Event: Nepal Earthquake
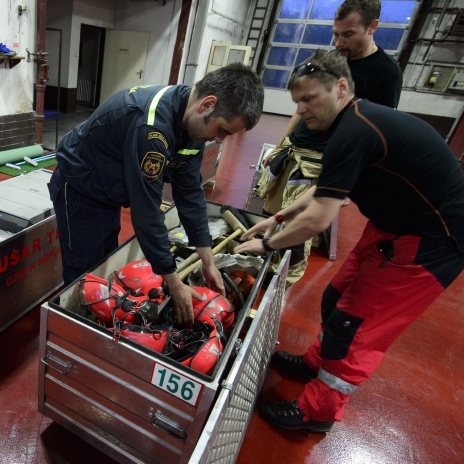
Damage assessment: no_damage